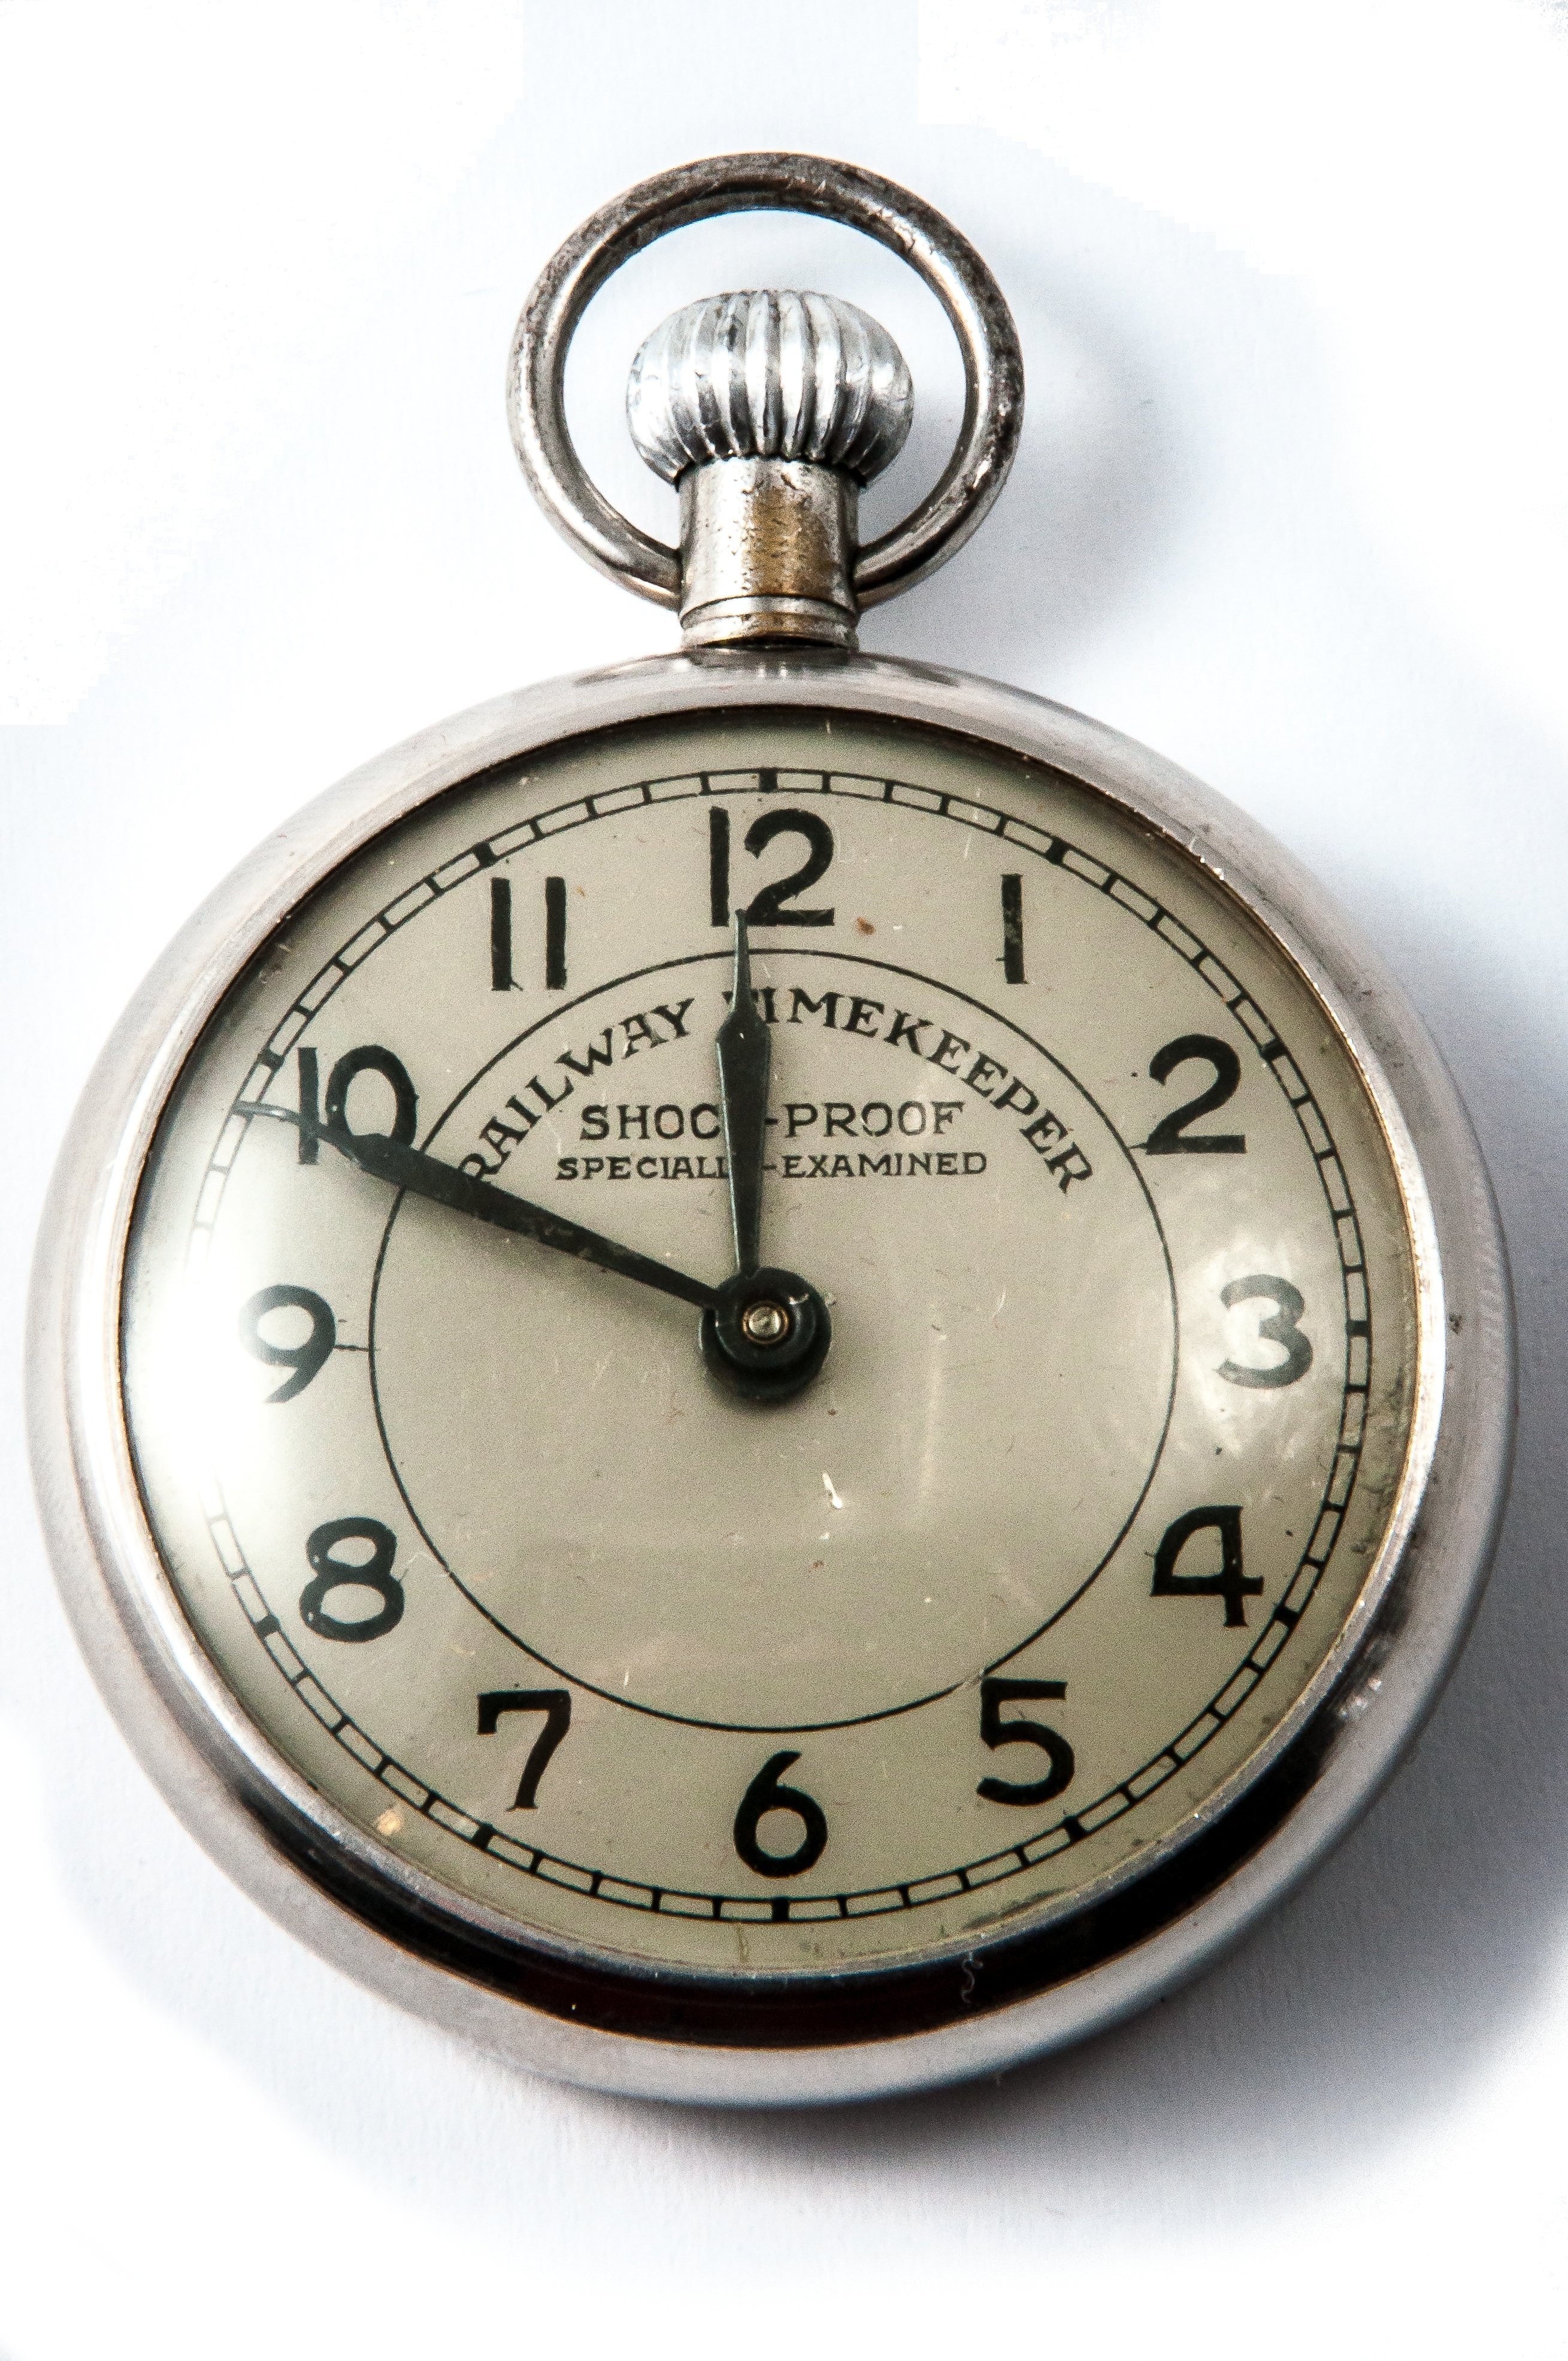
watch, hand, clock, time, old, pocket watch, timepiece, hours, time of, locket